Pigeon guillemot

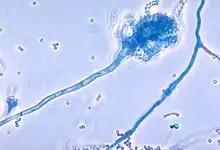
"Aspergillus fumigatus", a fungal disease that affects this bird when in captivity

The pigeon guillemot forages by itself or in small groups, diving underwater for food, usually close to shore and during the breeding season within of the colony. It forages at depths from , but it prefers depths between . The dives can range from 10 to 144 seconds, and usually average 87 seconds, with an intermission between dives lasting around 98 seconds. Dives of two to ten seconds are typical when feeding on shoals of sandlance at the water's surface. Smaller prey are probably consumed underwater, but larger organisms are brought to the surface to eat after capture.